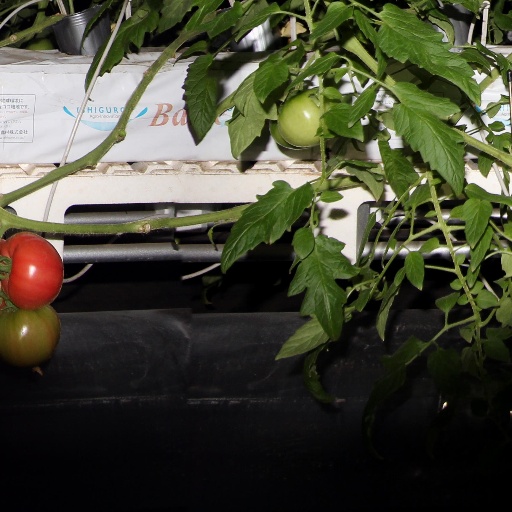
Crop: tomato